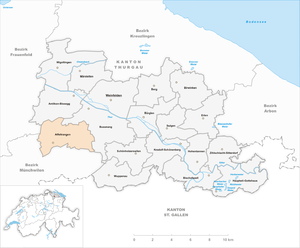
Affeltrangen est une commune suisse du canton de Thurgovie.